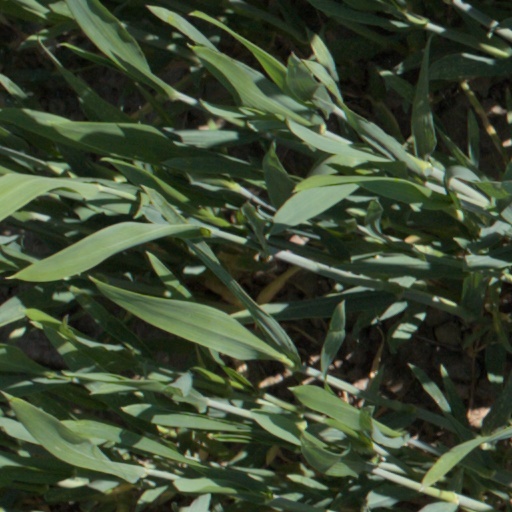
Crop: wheat